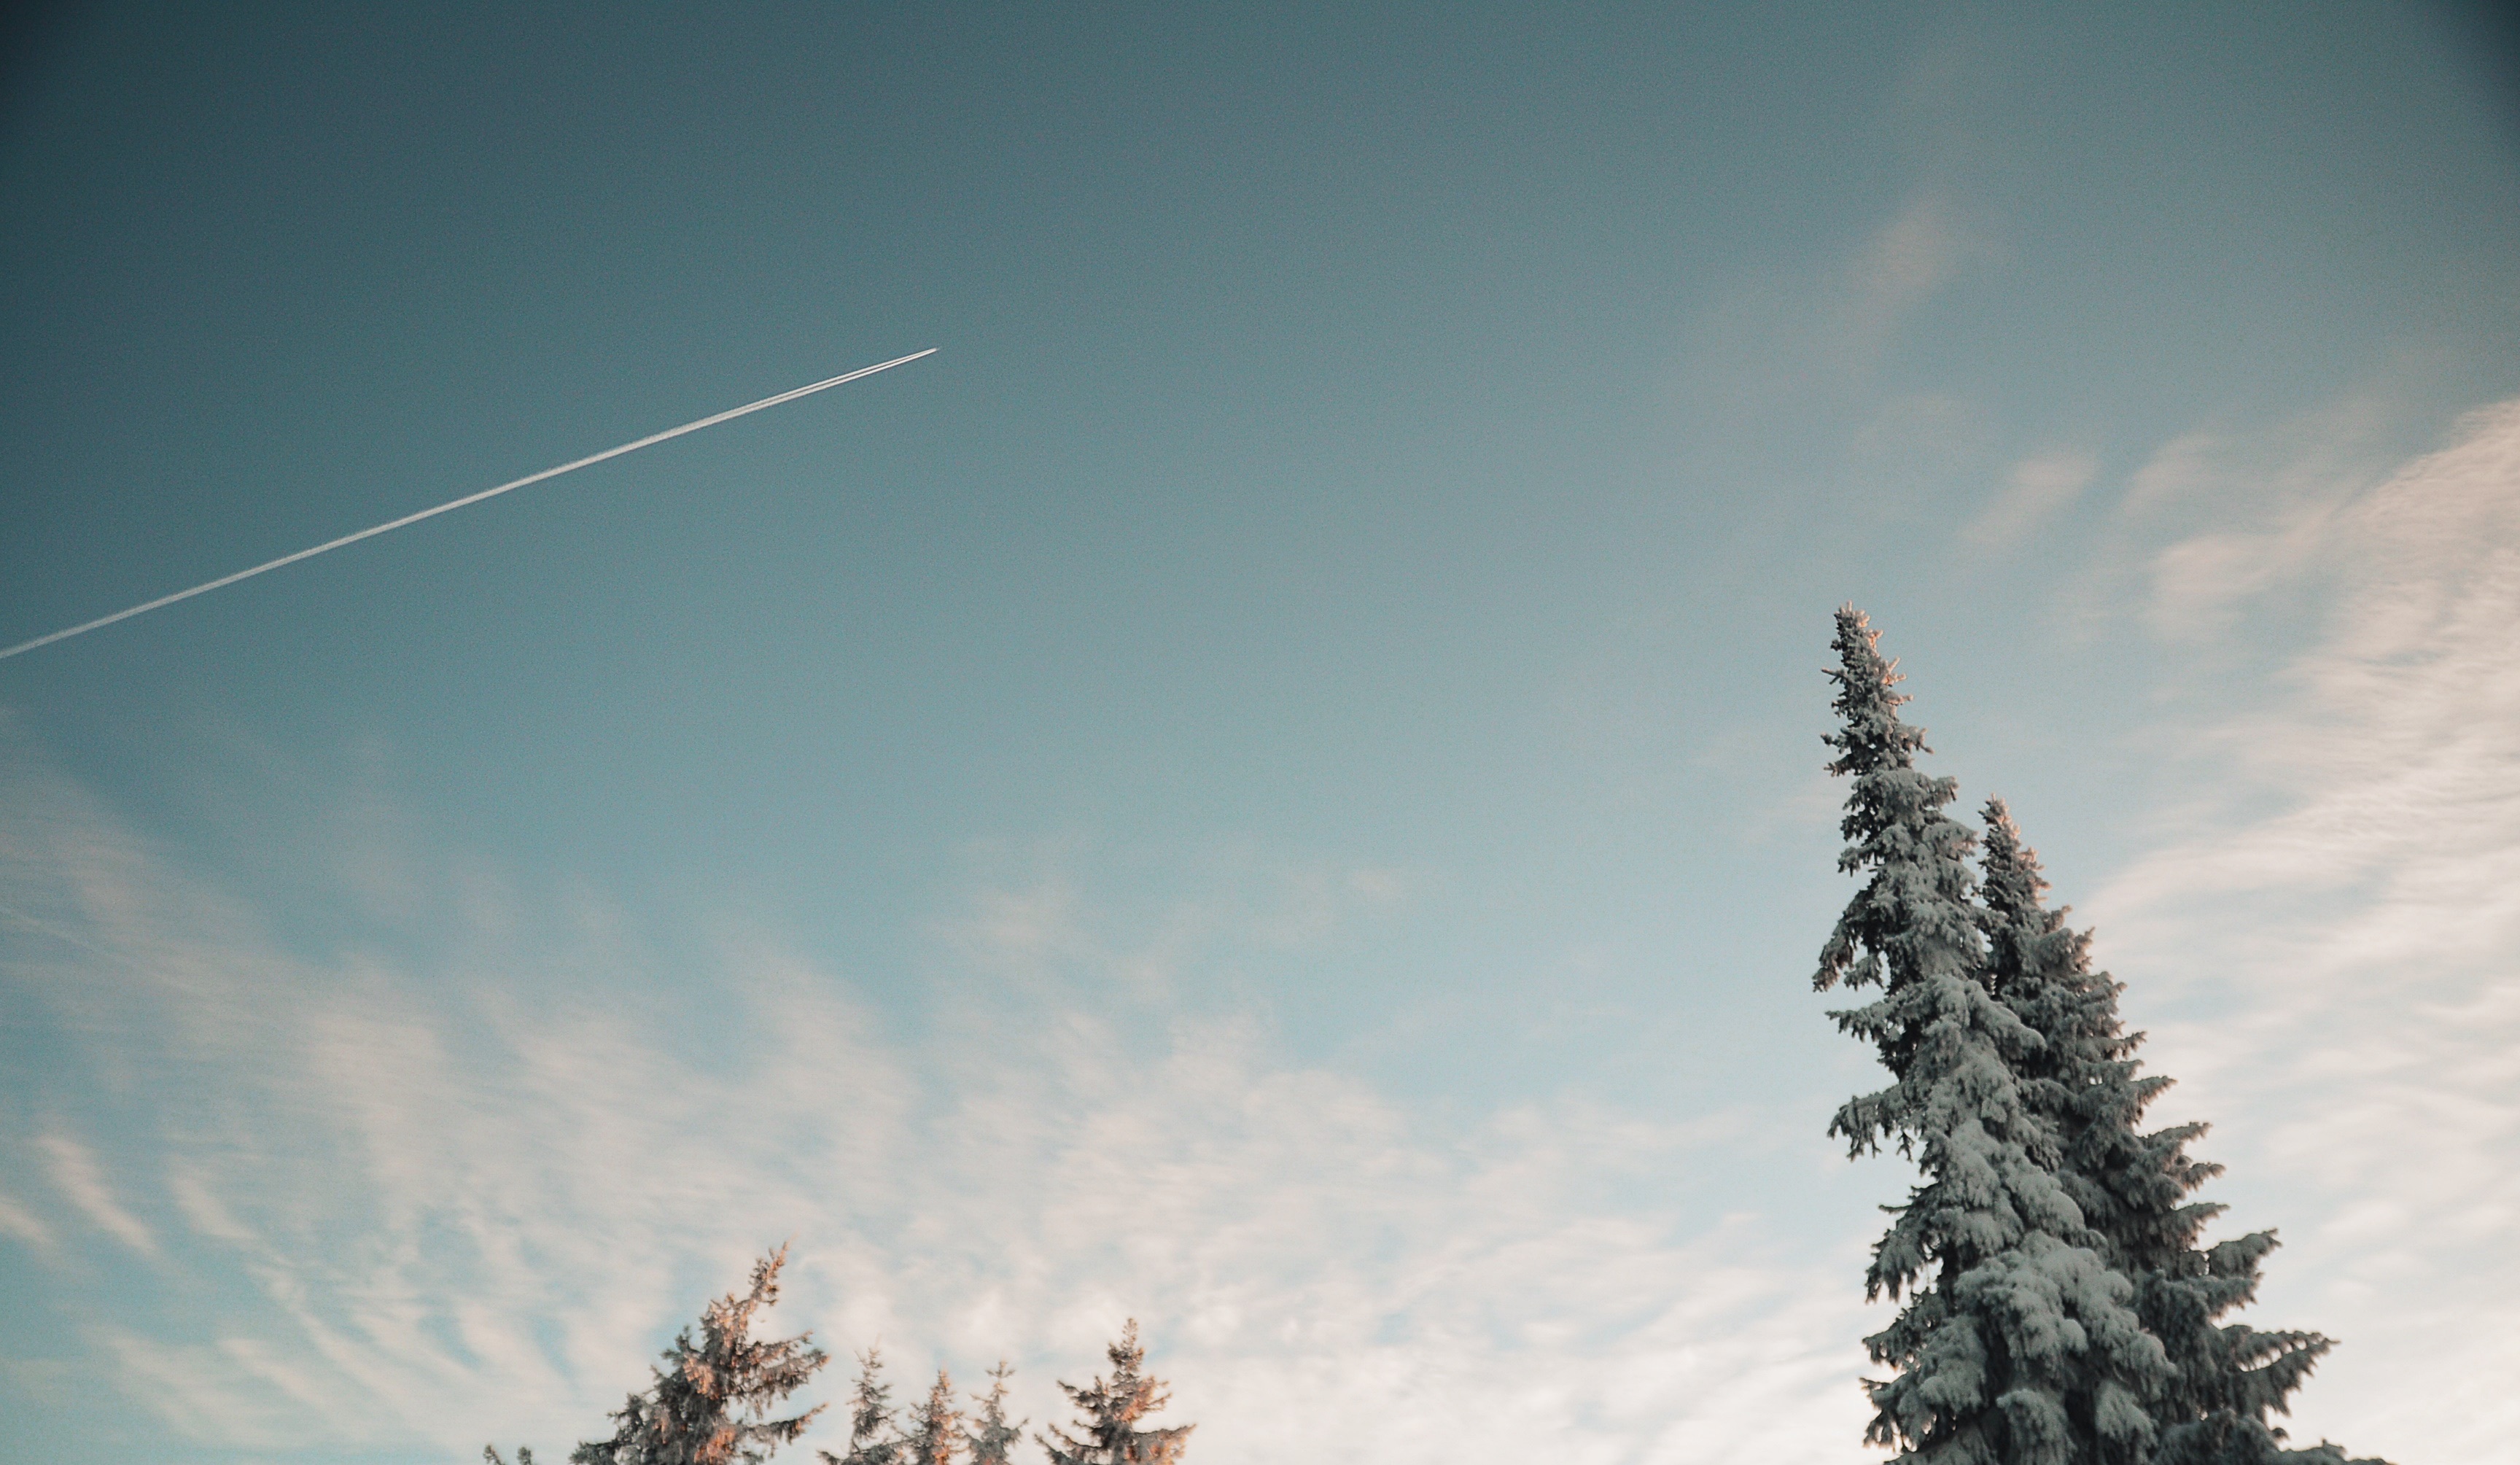
tree, mountain, snow, winter, cloud, sky, sunlight, wind, atmosphere, pine, tower, evergreen, weather, fir, meteorological phenomenon, atmosphere of earth